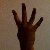
The image shows a hand gesture representing the number 4 in Indian Sign Language.